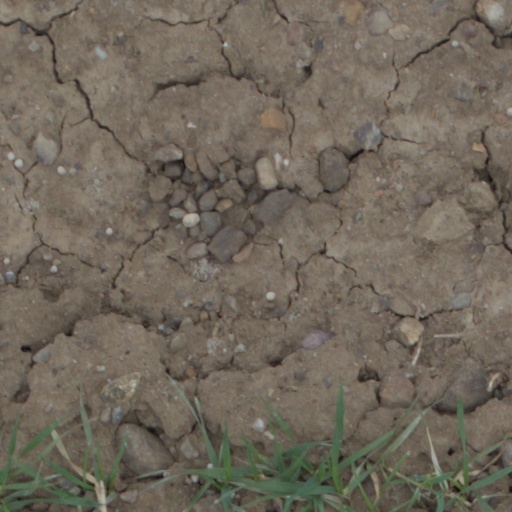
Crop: wheat